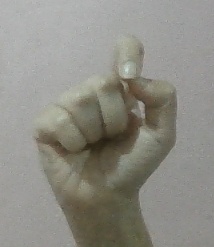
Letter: fa